Joseph Maria Christen

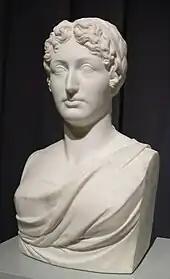
Joseph Maria Christen: bust of the Countess Ernestine von Montgelas (wife of Count Maximilian von Montgelas), 1822 (Bayerisches Nationalmuseum)

Joseph Anton Maria Christen (22 February 1767 – 30 March 1838) was a Swiss sculptor.